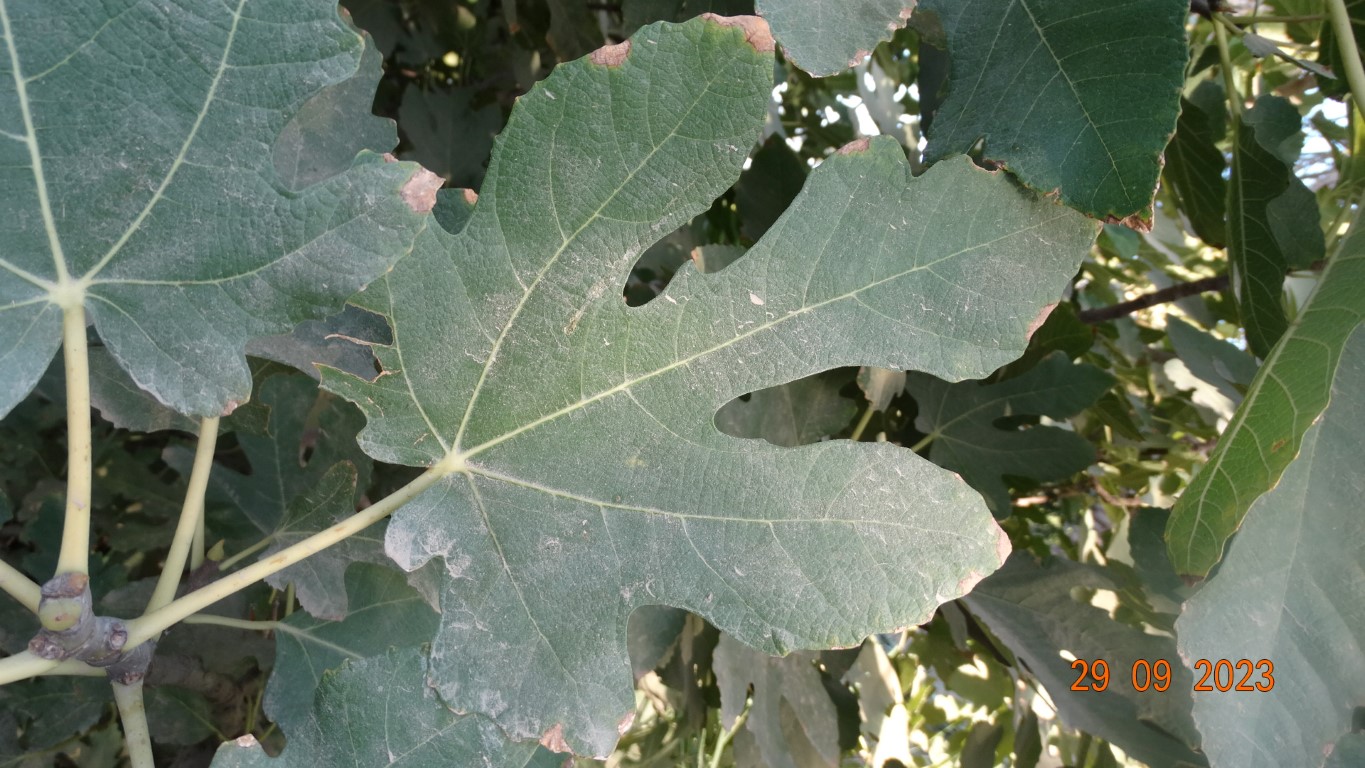
Label: healthy